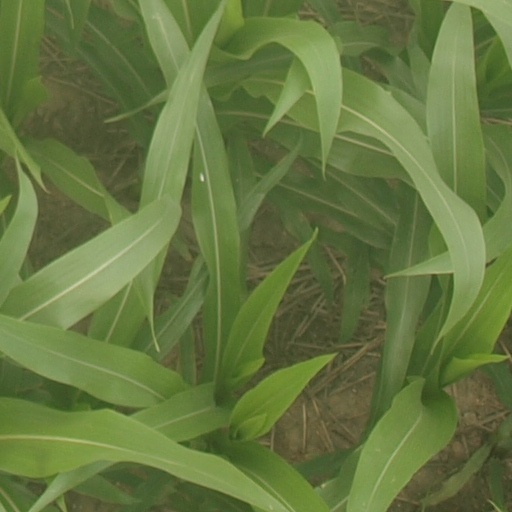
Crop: maize; corn